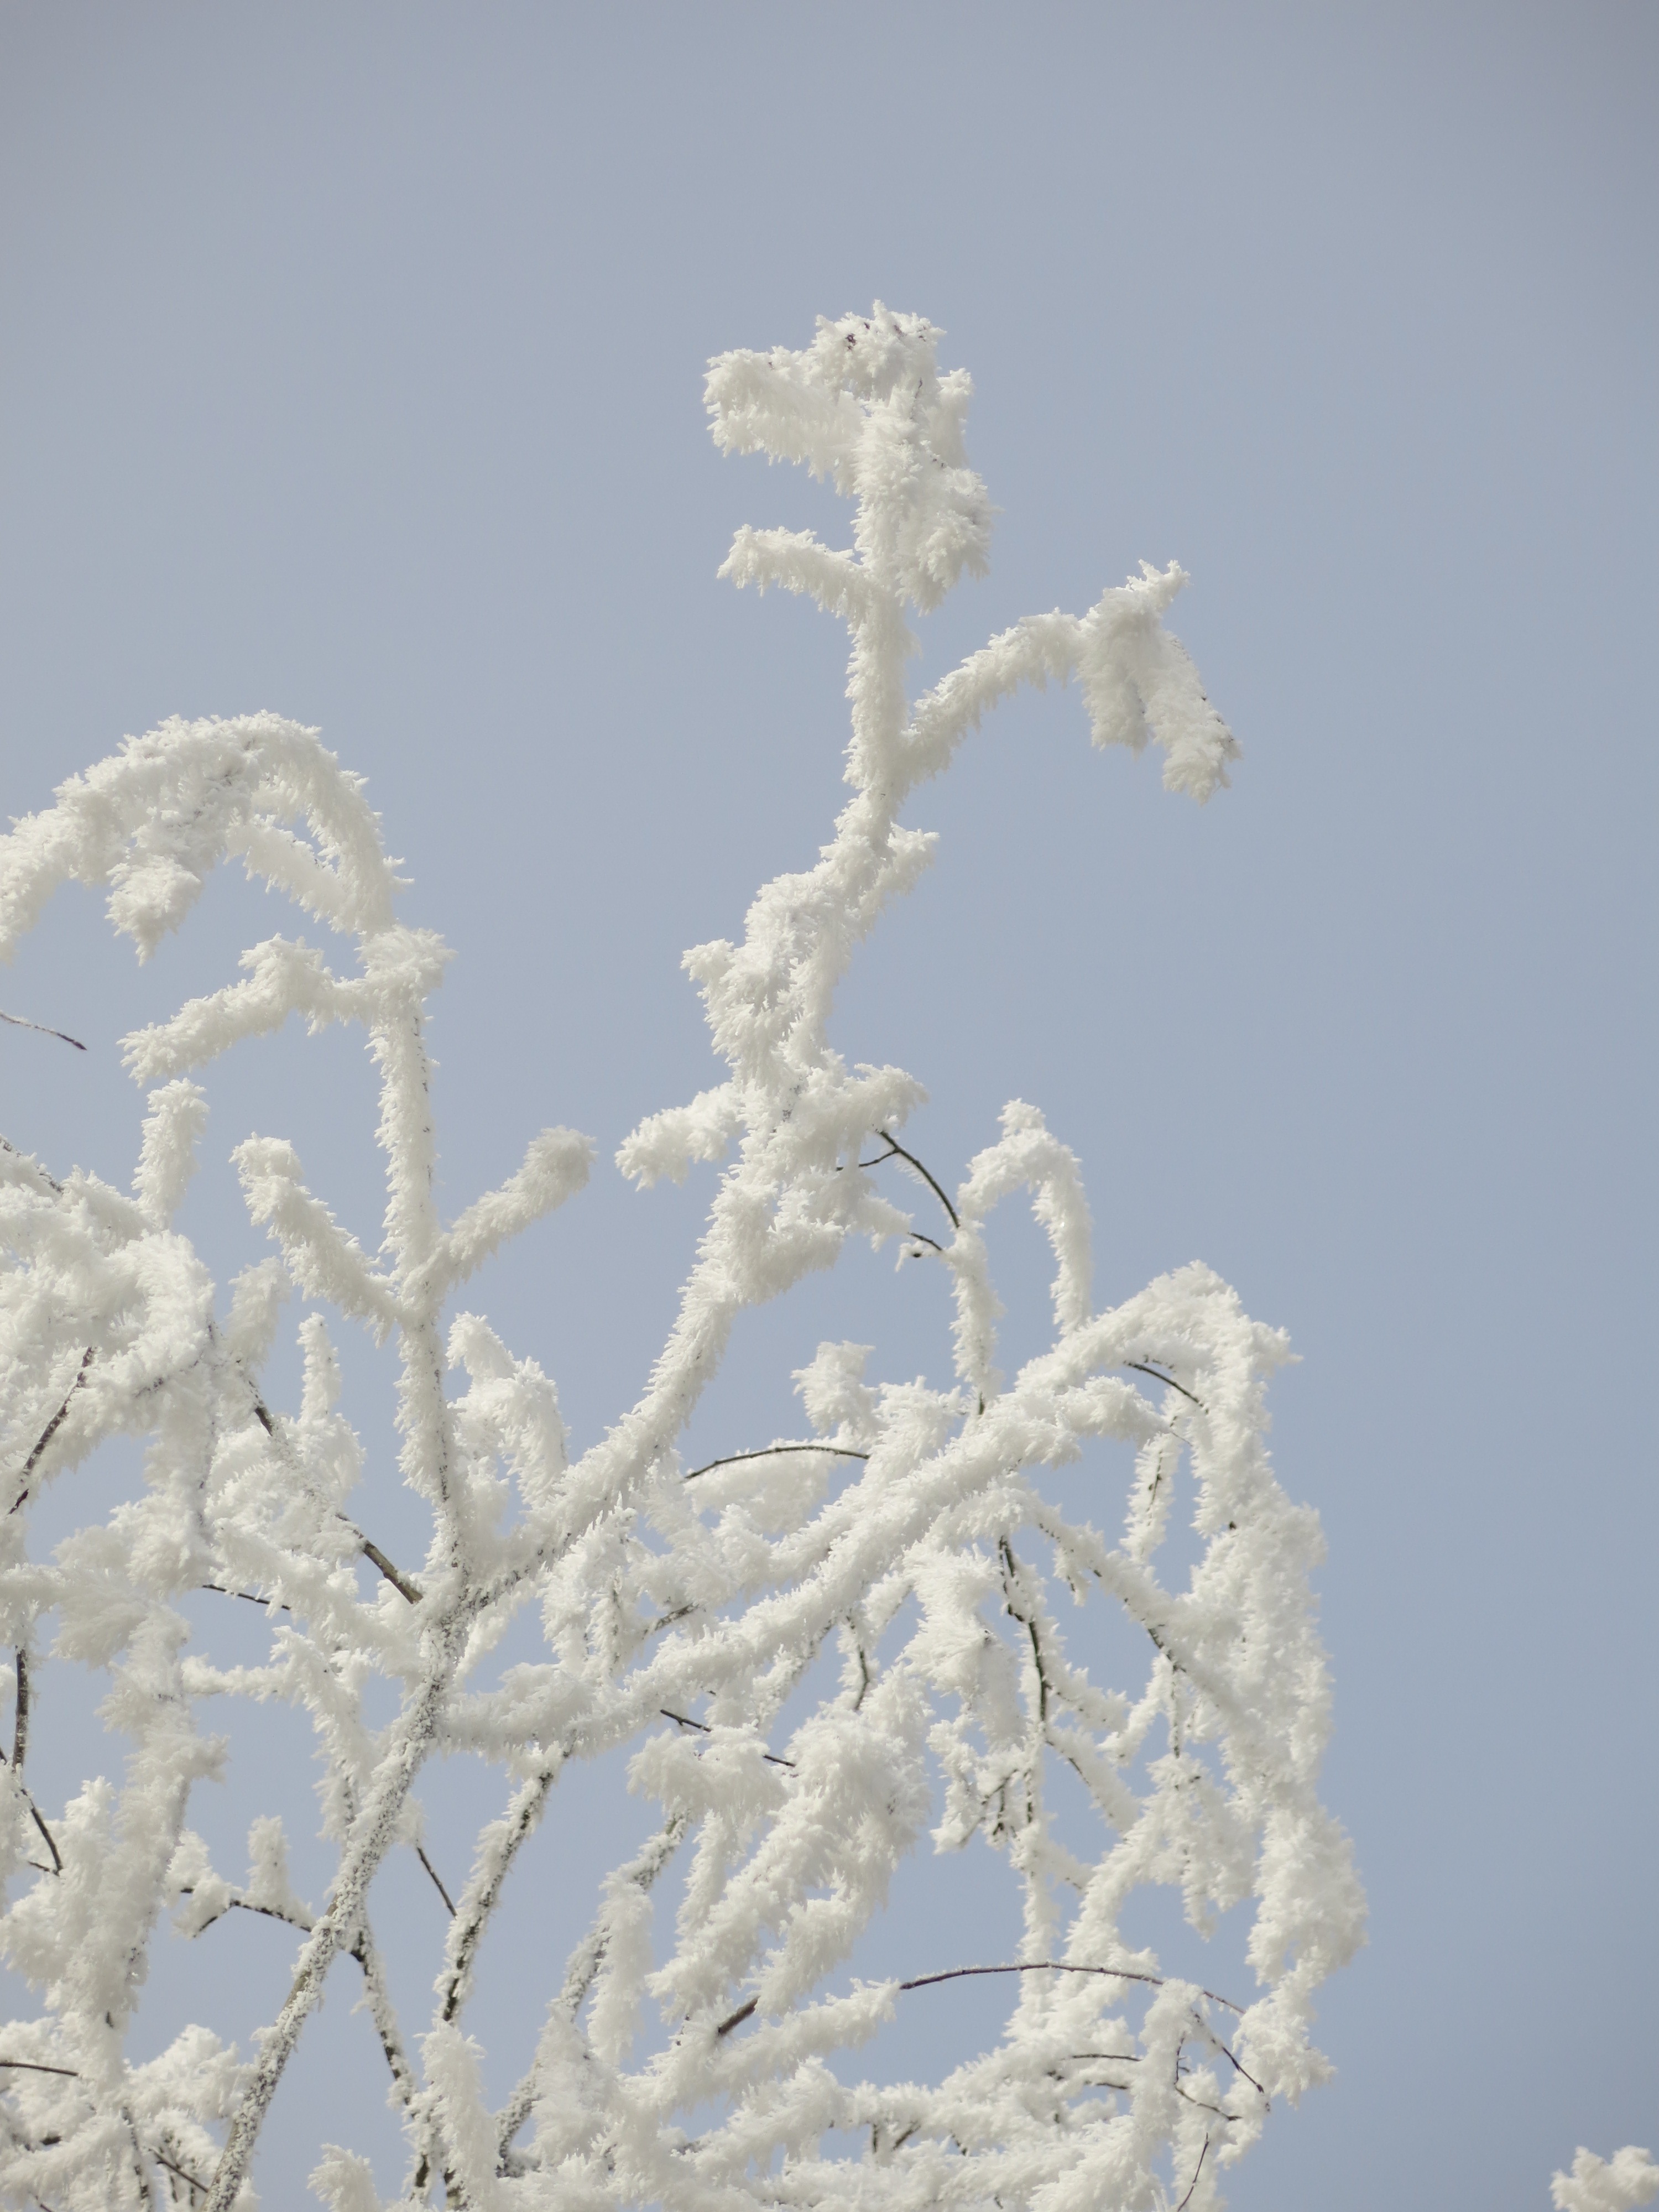
landscape, tree, nature, forest, branch, snow, cold, winter, light, cloud, sky, sun, white, flower, frost, ice, heaven, weather, snowy, frozen, blue, season, twig, icing, branches, beauty, rime, freezing, atmosphere of earth, white sky